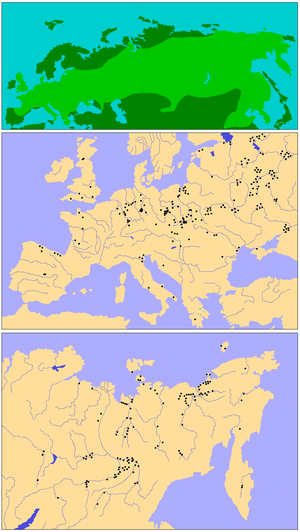
La liste des espèces d'animaux disparus d'Europe comptabilise les animaux éteints, réintroduits et disparus localement d'Europe du Pliocène à l'Holocène.